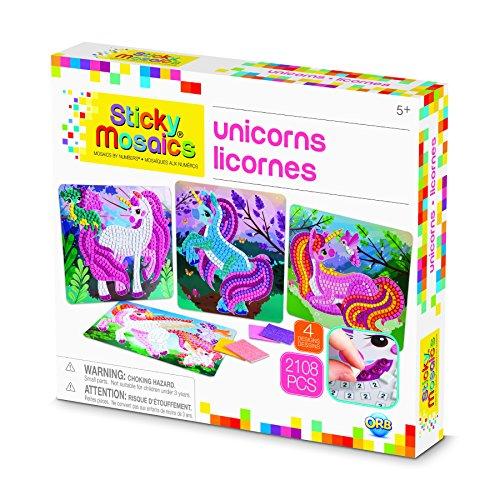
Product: Orb The Factory Sticky Mosaics Unicorns Arts & Crafts, Pink/Teal/Blue/Purple, 12" x 2" x 10.75"
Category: Toys & Games | Arts & Crafts | Craft Kits | Mosaics
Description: Make a mosaic masterpiece.
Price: $14.99